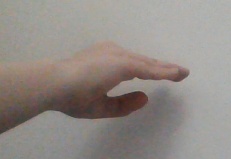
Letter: jeem